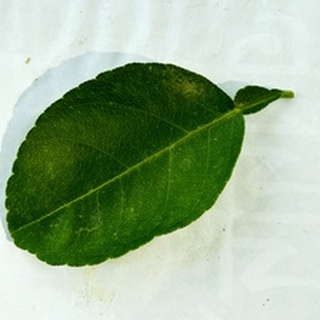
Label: healthy_lemon